197th Pennsylvania Infantry Regiment

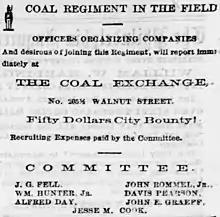
A newspaper recruiting advertisement for the regiment, showing the bounty offered

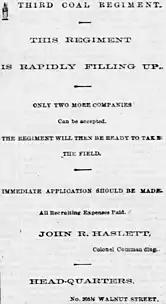
A newspaper recruiting advertisement for the regiment

The regiment was organized at Camp Cadwalader near Philadelphia on 22 July 1864, under the command of volunteer officer Colonel John R. Haslett, who had worked as a house painter before the war. It was alternately known as the 3rd Coal Exchange Regiment due to its having been organized with the assistance of the Coal Exchange Association of Philadelphia, and had a total enrollment of 932. All companies were recruited in Philadelphia, except for a portion of one company in Montgomery County. According to Samuel Penniman Bates' official history, "a large proportion" of the regiment were "well schooled soldiers." Shortly after its organization, the regiment was sent to Camp Bradford at Mankin's Woods near Baltimore on 29 July, where it trained for two weeks. From there, it entrained for Rock Island in August to guard Confederate prisoners of war. The number of guards was insufficient for the task, and this placed pressure on the 197th, which repeated the 133rd Illinois Infantry's practice of firing upon prisoners, but was otherwise undistinguished. The regiment returned to Philadelphia at the end of its term, and was mustered out there on 11 November. During its service, six men of the regiment died of disease.